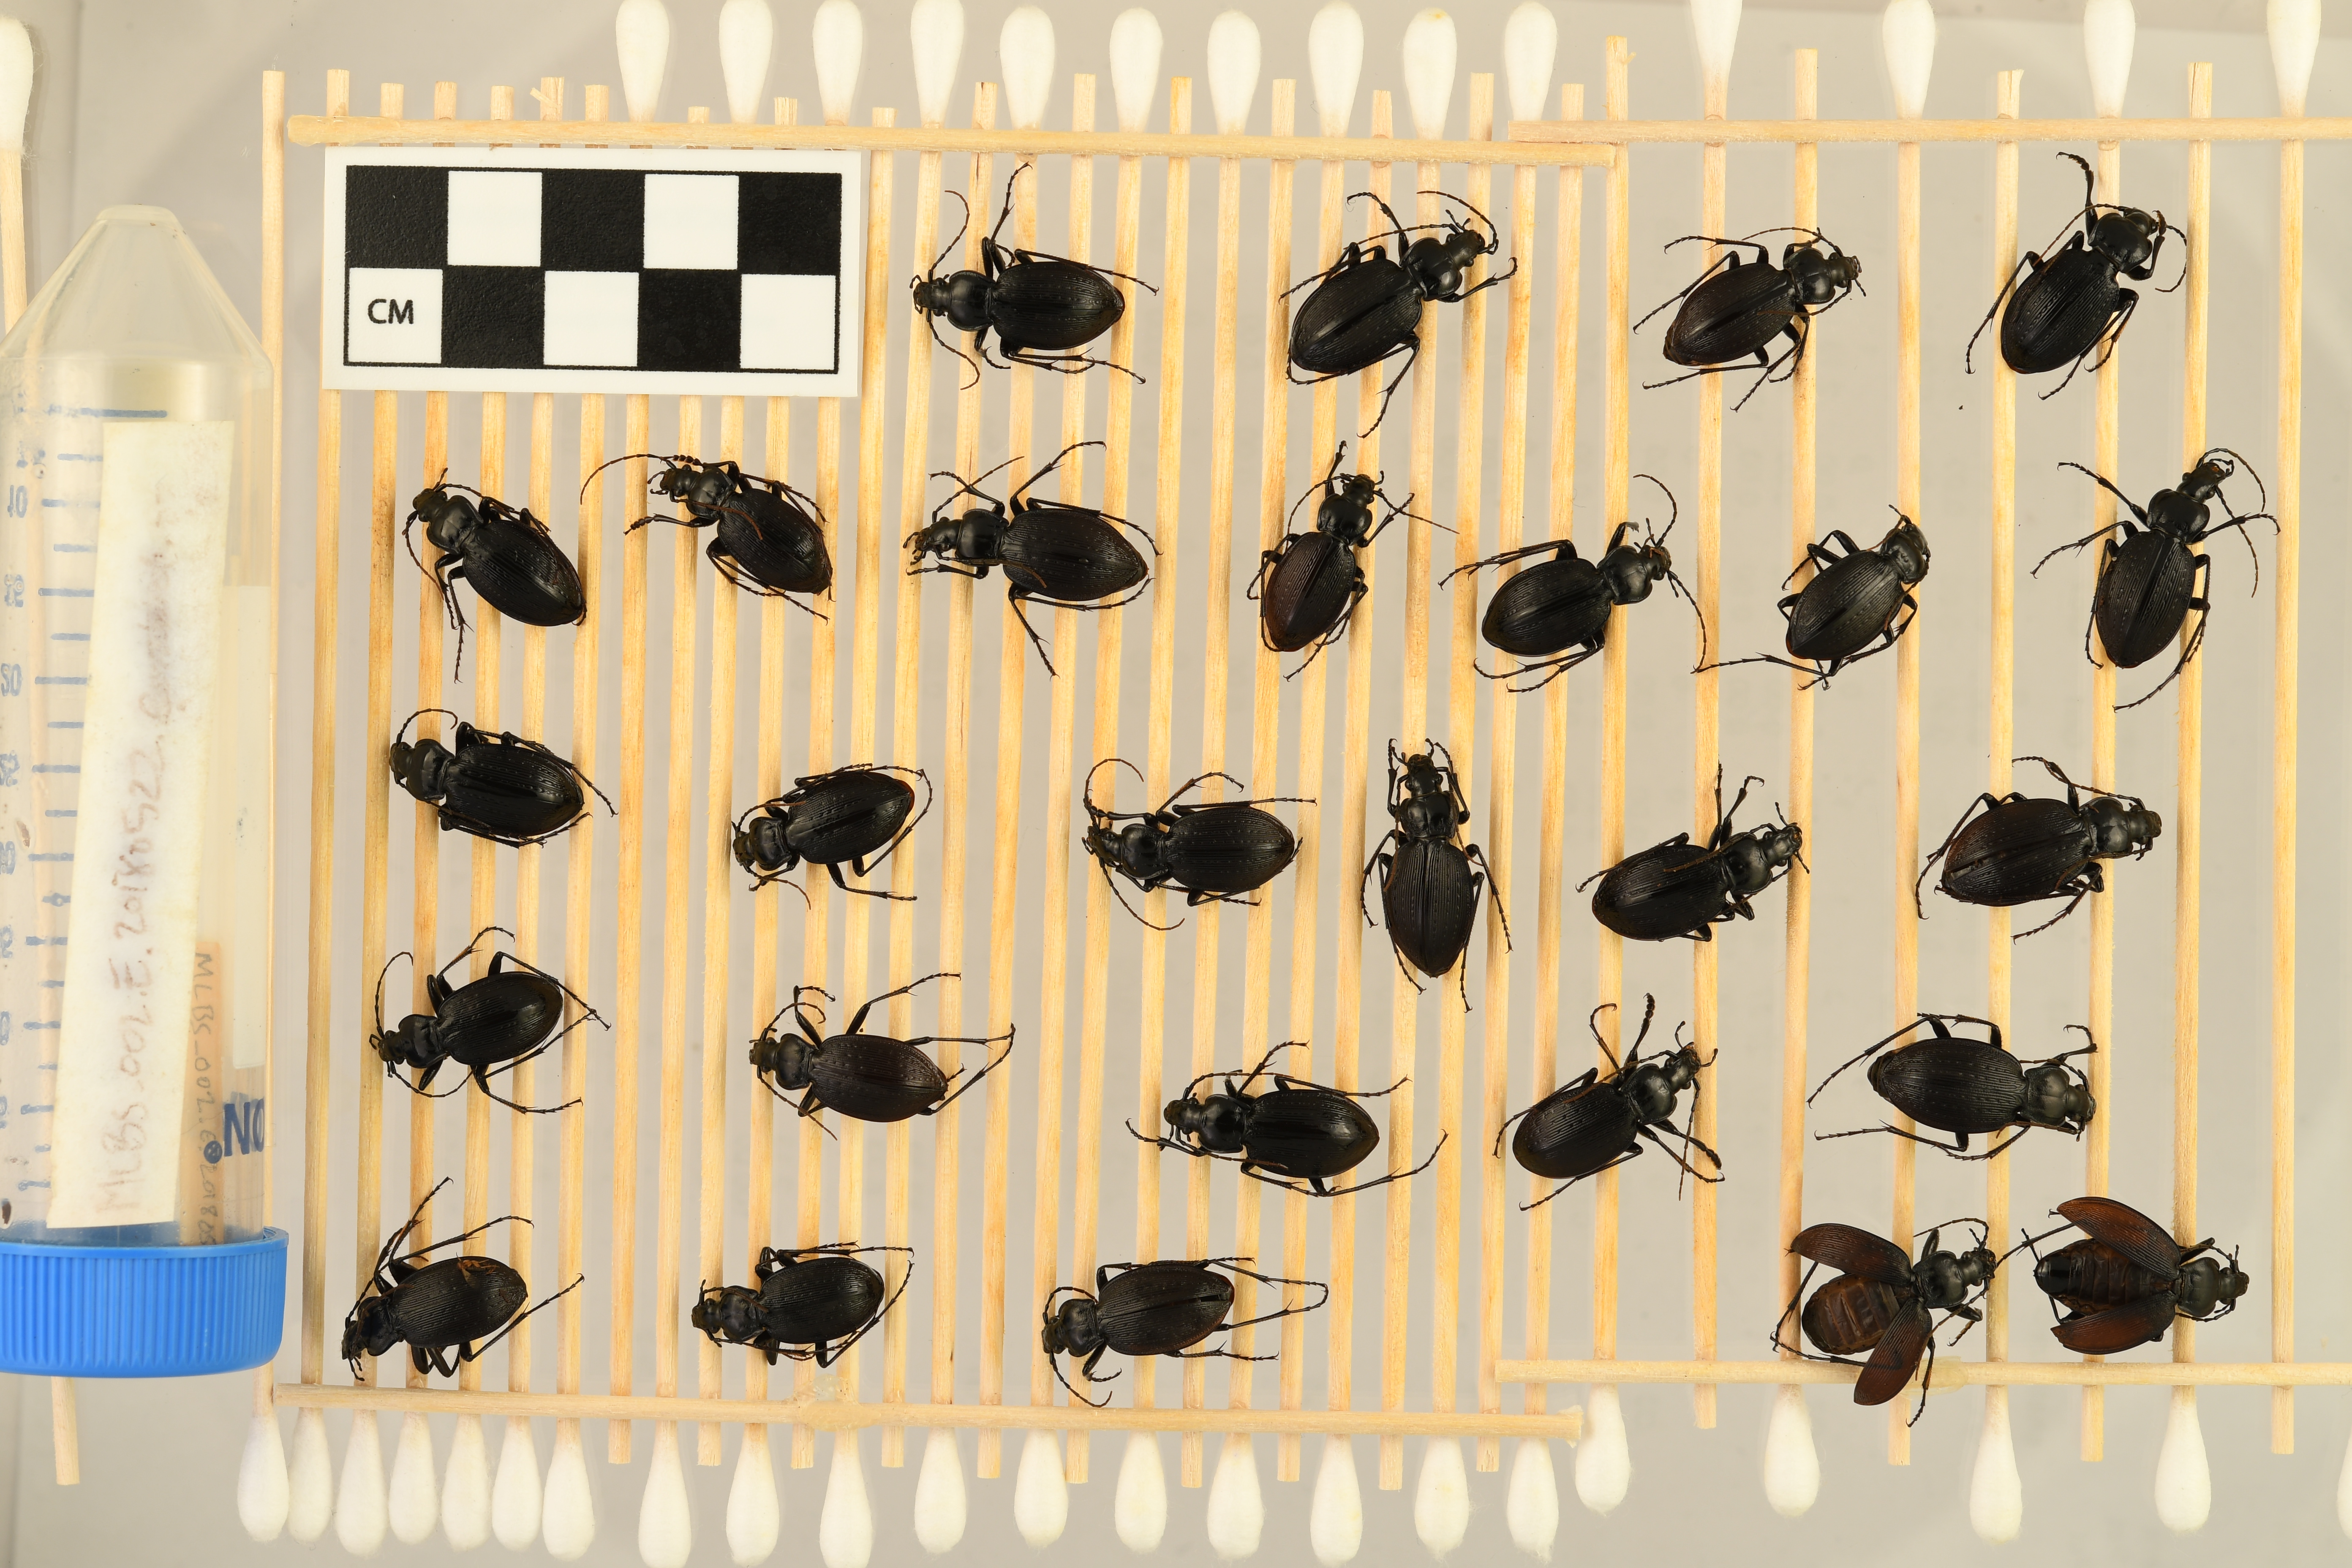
Carabus goryi — Mountain Lake Biological Station NEON, plot MLBS_002. Beetle 11, ElytraLength: 1.331 cm (lying flat: Yes)

Carabus goryi — Mountain Lake Biological Station NEON, plot MLBS_002. Beetle 11, ElytraWidth: 0.6053 cm (lying flat: Yes)

Carabus goryi — Mountain Lake Biological Station NEON, plot MLBS_002. Beetle 12, ElytraLength: 1.324 cm (lying flat: Yes)

Carabus goryi — Mountain Lake Biological Station NEON, plot MLBS_002. Beetle 12, ElytraWidth: 0.6142 cm (lying flat: Yes)

Carabus goryi — Mountain Lake Biological Station NEON, plot MLBS_002. Beetle 13, ElytraLength: 1.303 cm (lying flat: Yes)

Carabus goryi — Mountain Lake Biological Station NEON, plot MLBS_002. Beetle 13, ElytraWidth: 0.5958 cm (lying flat: Yes)

Carabus goryi — Mountain Lake Biological Station NEON, plot MLBS_002. Beetle 14, ElytraLength: 1.248 cm (lying flat: Yes)

Carabus goryi — Mountain Lake Biological Station NEON, plot MLBS_002. Beetle 14, ElytraWidth: 0.5454 cm (lying flat: Yes)

Carabus goryi — Mountain Lake Biological Station NEON, plot MLBS_002. Beetle 15, ElytraLength: 1.286 cm (lying flat: Yes)

Carabus goryi — Mountain Lake Biological Station NEON, plot MLBS_002. Beetle 15, ElytraWidth: 0.5714 cm (lying flat: Yes)

Carabus goryi — Mountain Lake Biological Station NEON, plot MLBS_002. Beetle 16, ElytraLength: 1.283 cm (lying flat: Yes)

Carabus goryi — Mountain Lake Biological Station NEON, plot MLBS_002. Beetle 16, ElytraWidth: 0.6048 cm (lying flat: Yes)

Carabus goryi — Mountain Lake Biological Station NEON, plot MLBS_002. Beetle 17, ElytraLength: 1.44 cm (lying flat: Yes)

Carabus goryi — Mountain Lake Biological Station NEON, plot MLBS_002. Beetle 17, ElytraWidth: 0.612 cm (lying flat: Yes)

Carabus goryi — Mountain Lake Biological Station NEON, plot MLBS_002. Beetle 18, ElytraLength: 1.253 cm (lying flat: Yes)

Carabus goryi — Mountain Lake Biological Station NEON, plot MLBS_002. Beetle 18, ElytraWidth: 0.5749 cm (lying flat: Yes)

Carabus goryi — Mountain Lake Biological Station NEON, plot MLBS_002. Beetle 19, ElytraLength: 1.304 cm (lying flat: Yes)

Carabus goryi — Mountain Lake Biological Station NEON, plot MLBS_002. Beetle 19, ElytraWidth: 0.5324 cm (lying flat: Yes)

Carabus goryi — Mountain Lake Biological Station NEON, plot MLBS_002. Beetle 20, ElytraLength: 1.288 cm (lying flat: Yes)

Carabus goryi — Mountain Lake Biological Station NEON, plot MLBS_002. Beetle 20, ElytraWidth: 0.5867 cm (lying flat: Yes)

Carabus goryi — Mountain Lake Biological Station NEON, plot MLBS_002. Beetle 21, ElytraLength: 1.213 cm (lying flat: Yes)

Carabus goryi — Mountain Lake Biological Station NEON, plot MLBS_002. Beetle 21, ElytraWidth: 0.5868 cm (lying flat: Yes)

Carabus goryi — Mountain Lake Biological Station NEON, plot MLBS_002. Beetle 22, ElytraLength: 1.398 cm (lying flat: Yes)

Carabus goryi — Mountain Lake Biological Station NEON, plot MLBS_002. Beetle 22, ElytraWidth: 0.5895 cm (lying flat: Yes)

Carabus goryi — Mountain Lake Biological Station NEON, plot MLBS_002. Beetle 23, ElytraLength: 1.351 cm (lying flat: Yes)

Carabus goryi — Mountain Lake Biological Station NEON, plot MLBS_002. Beetle 23, ElytraWidth: 0.5548 cm (lying flat: Yes)

Carabus goryi — Mountain Lake Biological Station NEON, plot MLBS_002. Beetle 24, ElytraLength: 1.217 cm (lying flat: Yes)

Carabus goryi — Mountain Lake Biological Station NEON, plot MLBS_002. Beetle 24, ElytraWidth: 0.5552 cm (lying flat: Yes)

Carabus goryi — Mountain Lake Biological Station NEON, plot MLBS_002. Beetle 25, ElytraLength: 1.323 cm (lying flat: Yes)

Carabus goryi — Mountain Lake Biological Station NEON, plot MLBS_002. Beetle 25, ElytraWidth: 0.5959 cm (lying flat: Yes)

Carabus goryi — Mountain Lake Biological Station NEON, plot MLBS_002. Beetle 26, ElytraLength: 1.181 cm (lying flat: No)

Carabus goryi — Mountain Lake Biological Station NEON, plot MLBS_002. Beetle 26, ElytraWidth: 0.6704 cm (lying flat: No)

Carabus goryi — Mountain Lake Biological Station NEON, plot MLBS_002. Beetle 27, ElytraLength: 1.372 cm (lying flat: No)

Carabus goryi — Mountain Lake Biological Station NEON, plot MLBS_002. Beetle 27, ElytraWidth: 0.6797 cm (lying flat: No)